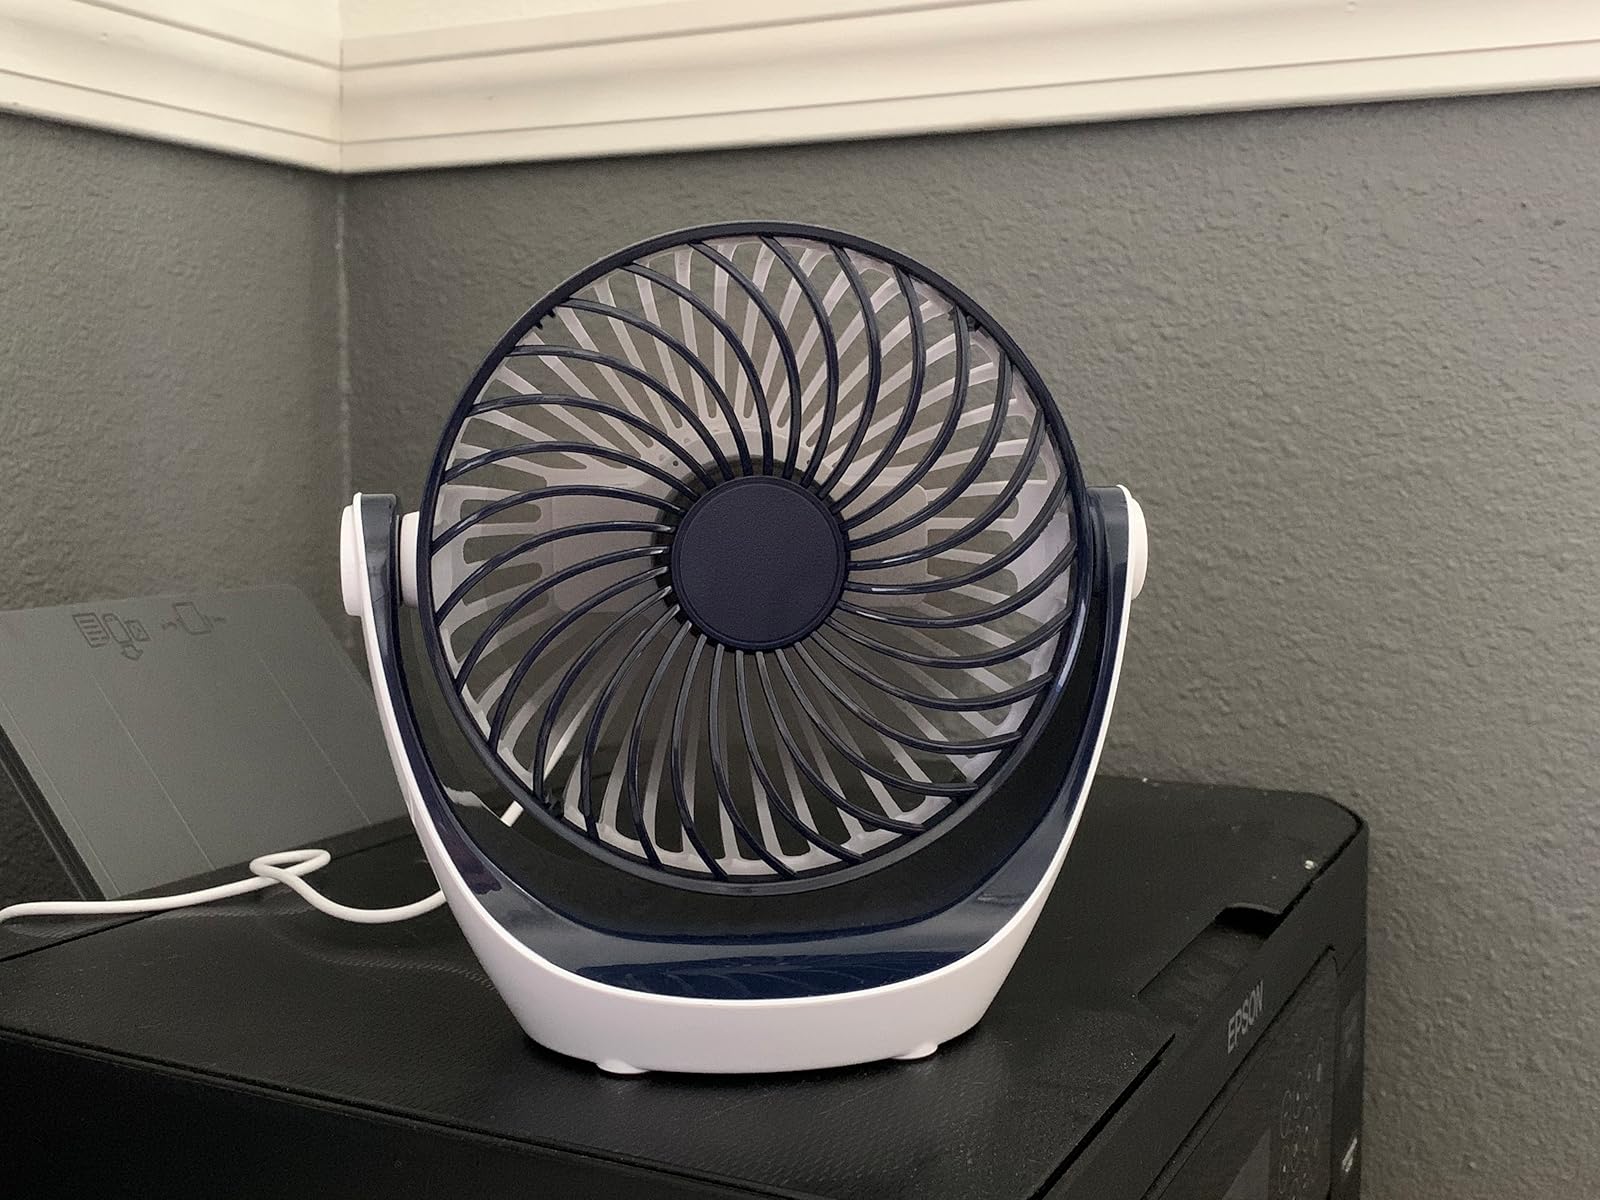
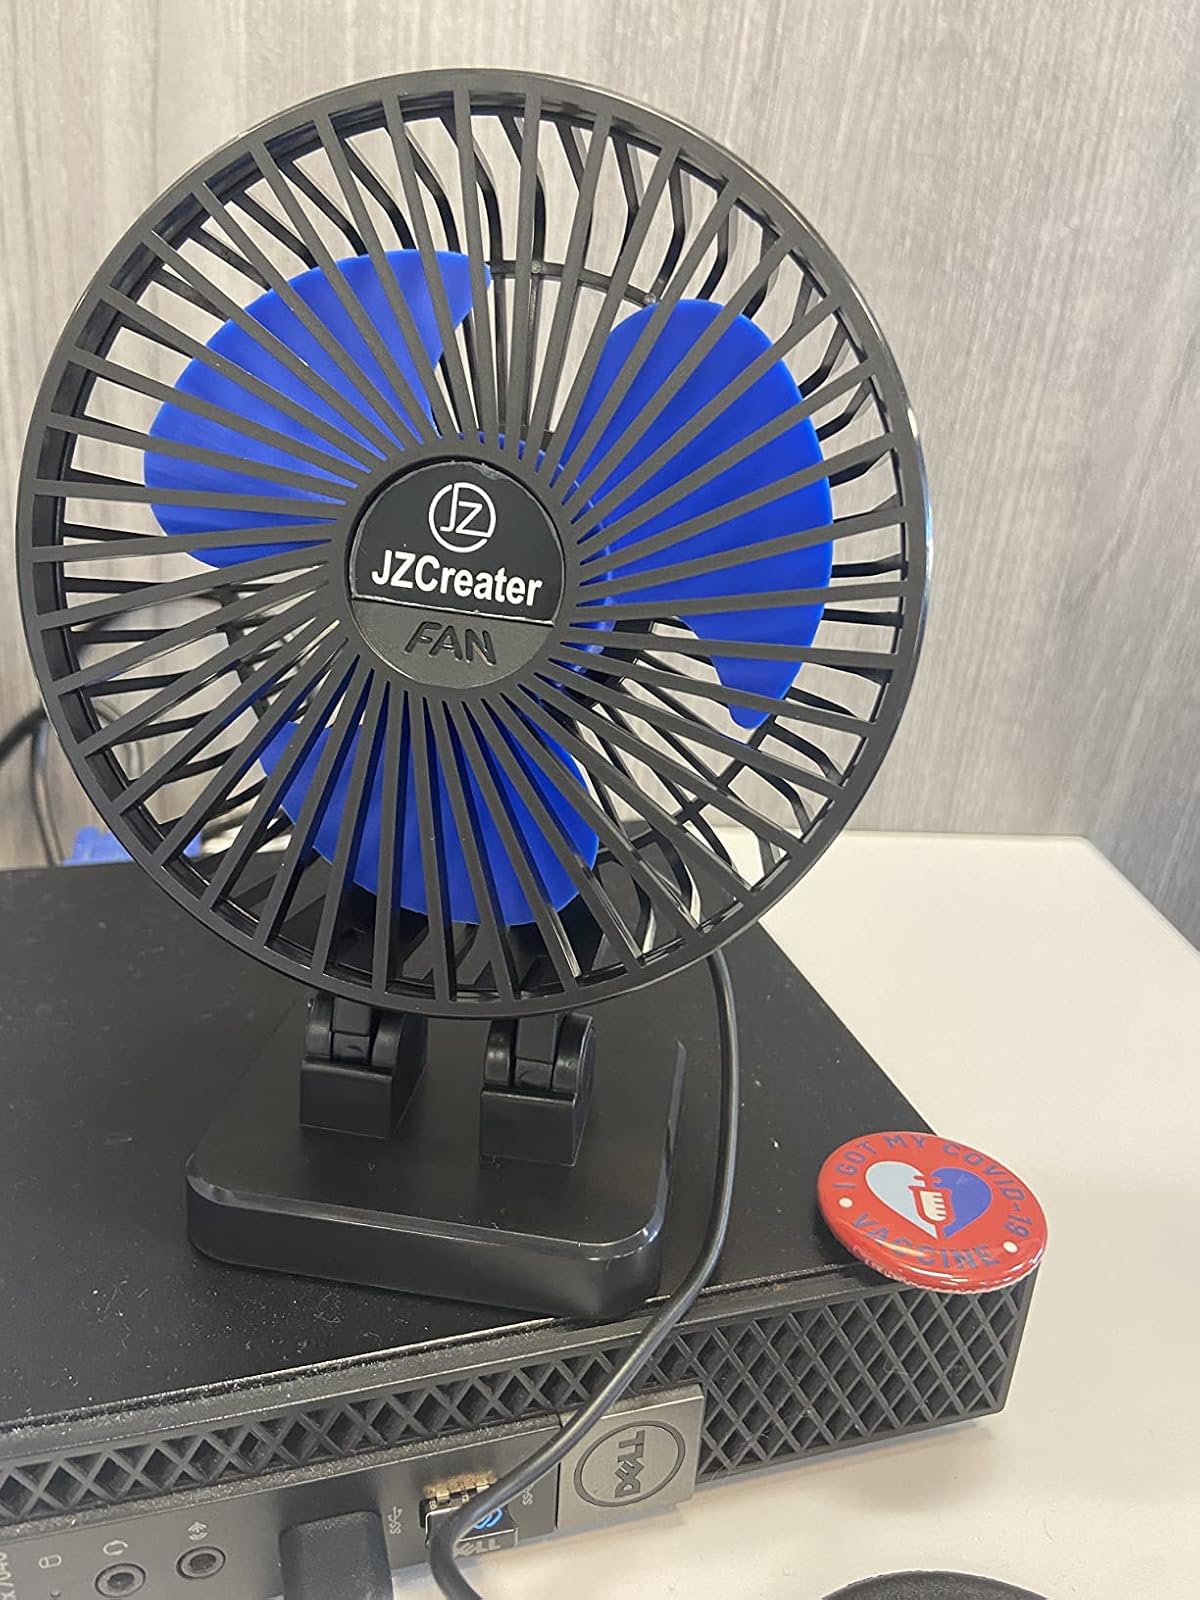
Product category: fan
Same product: no